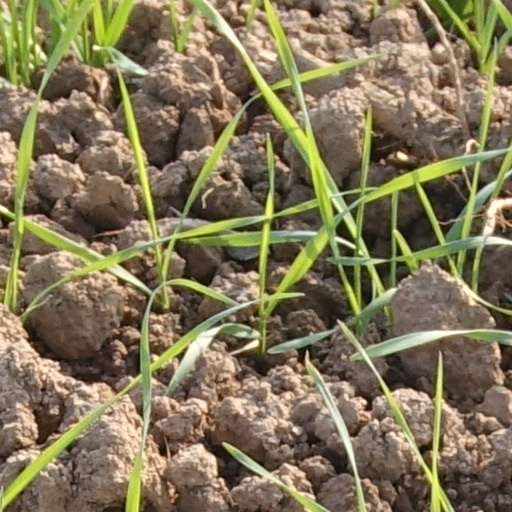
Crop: wheat